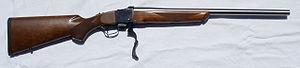
La firme Ruger est fondée en 1949 par William B. Ruger et Alexander Sturm pour produire des armes à feu dans un petit atelier avec des machines-outils de location. Elle a son siège à Southport dans la banlieue de Fairfield dans le Connecticut et est cotée au New York Stock Exchange.